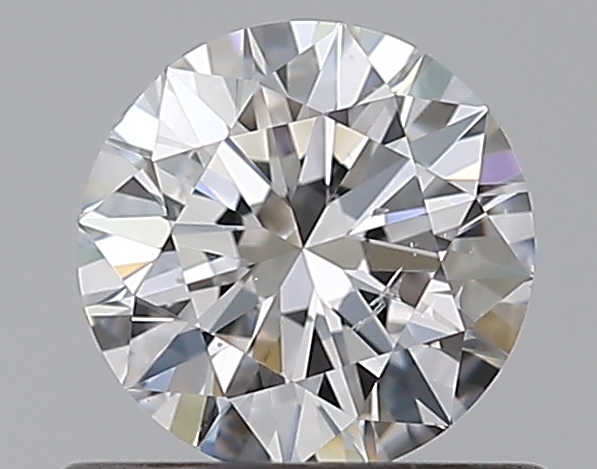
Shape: round
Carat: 0.5
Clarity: SI1
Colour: D
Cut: EX
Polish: EX
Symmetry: VG
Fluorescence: N
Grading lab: GIA
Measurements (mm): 5.08 x 5.12 x 3.12